Joey Porter

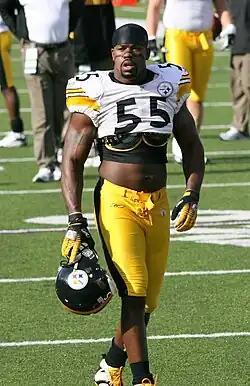
Porter with the Pittsburgh Steelers in 2006

Joseph Eugene Porter Sr. (born March 22, 1977) is an American professional football coach and former player. He played as a linebacker in the National Football League (NFL). He played college football for the Colorado State Rams and was selected by the Pittsburgh Steelers in the third round of the 1999 NFL draft. A four-time Pro Bowl selection, Porter won Super Bowl XL with the Steelers and was also a member of the Miami Dolphins and Arizona Cardinals. The Steelers drafted his son, Joey Porter Jr., with the thirty-second overall selection of the 2023 NFL draft.